Describe the emotion expressed in this image:  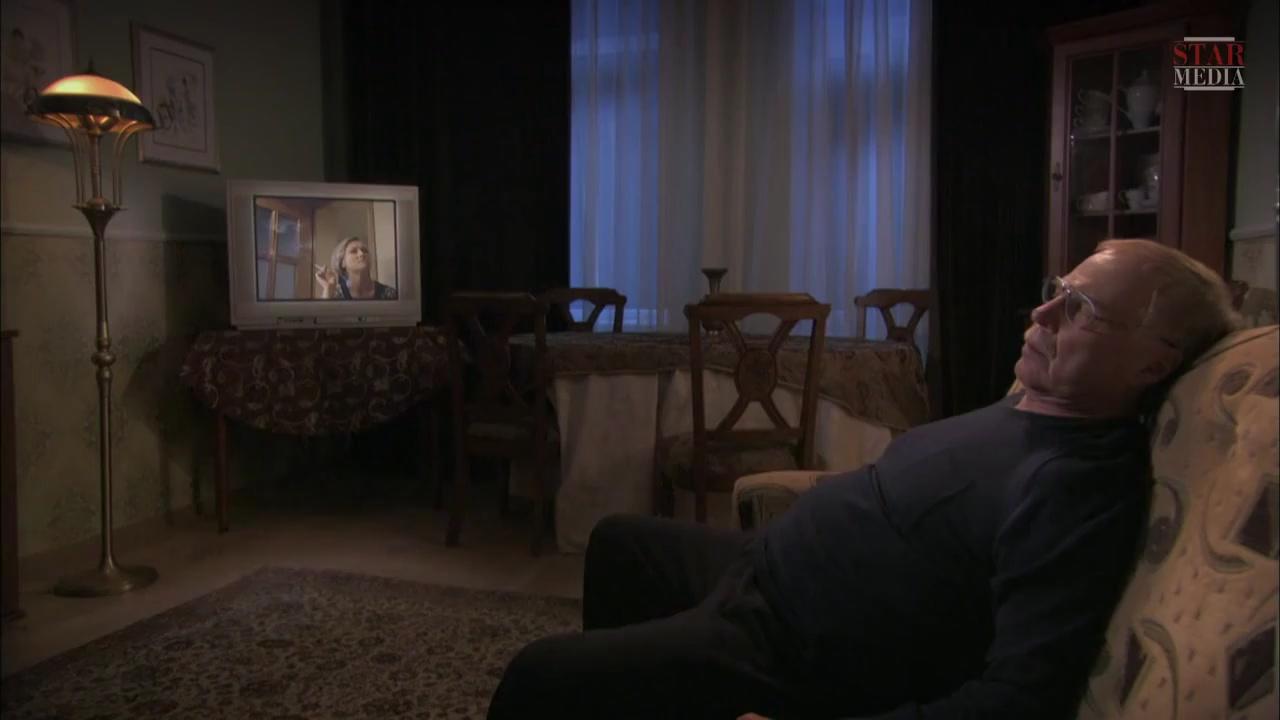
This person displays Suffering, valence and arousal with high intensity.